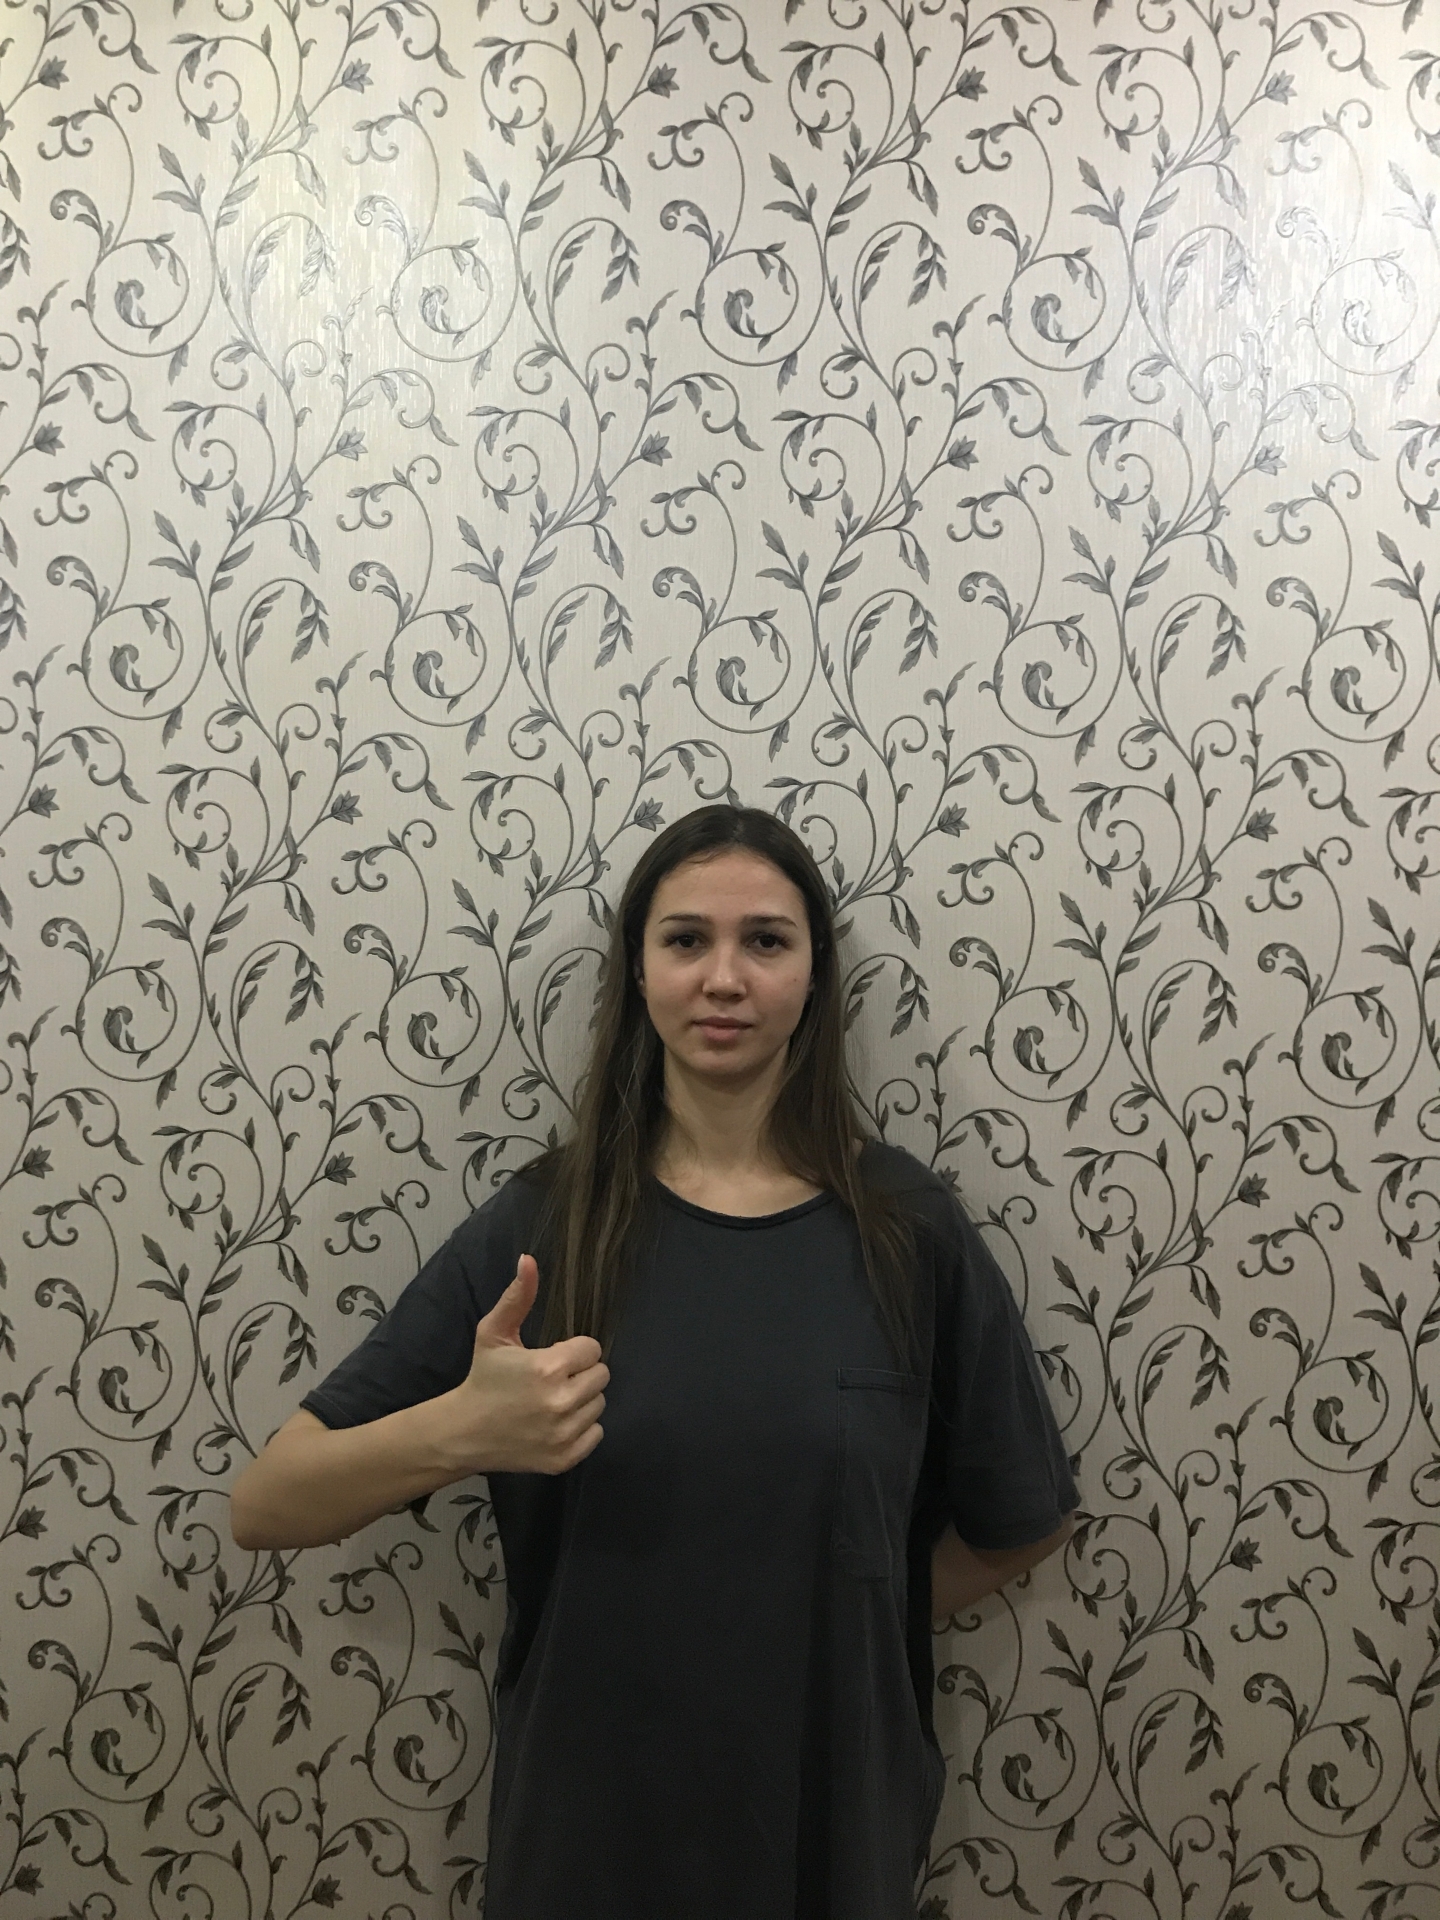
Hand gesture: like